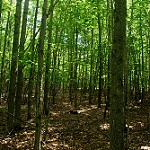
Label: forest